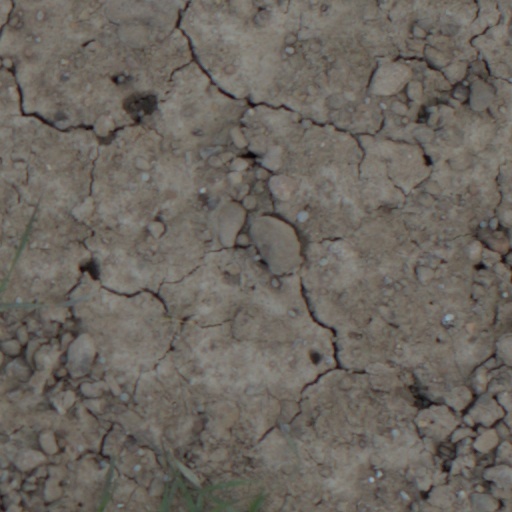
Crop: wheat